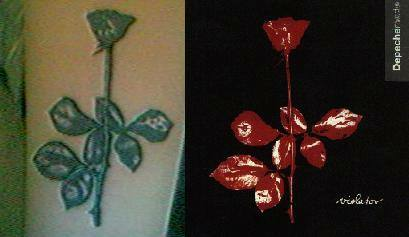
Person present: No